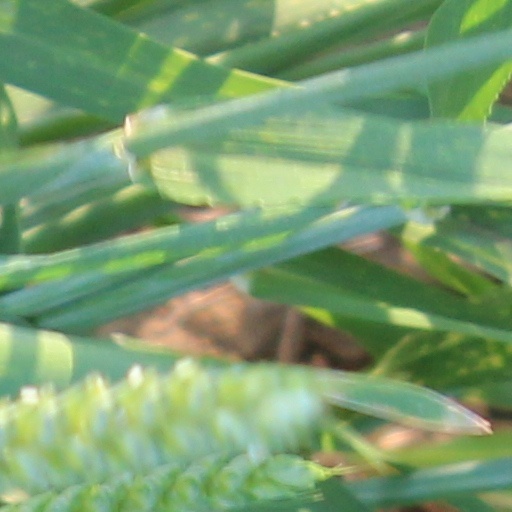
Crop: wheat